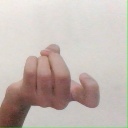
अक्षर: ज